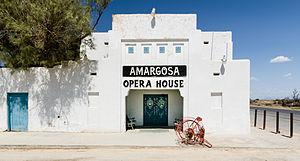
L'Amargosa Opera House and Hotel est un bâtiment historique et un centre culturel situé à Death Valley Junction, près de la Vallée de la Mort dans le désert des Mojaves, en California, États-Unis.